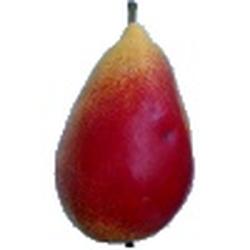
Label: Pear